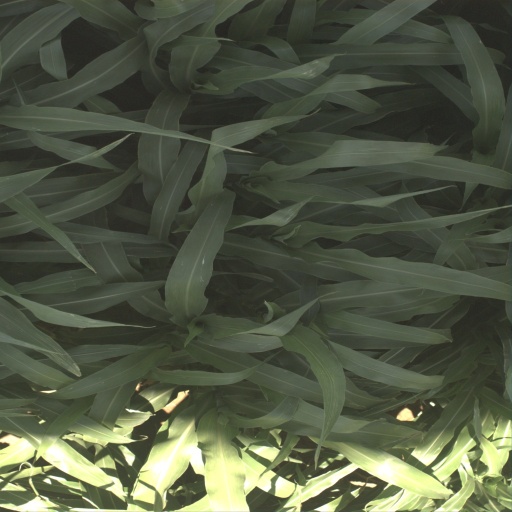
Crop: sorghum